Mr. Rossi's Dreams

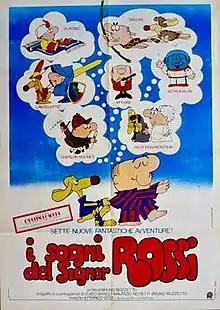
Italian poster

Mr. Rossi's Dreams (Italian: "I sogni del signor Rossi") is a 1977 traditionally animated Italian feature film directed by Bruno Bozzetto. Is the second feature film of Mr. Rossi.